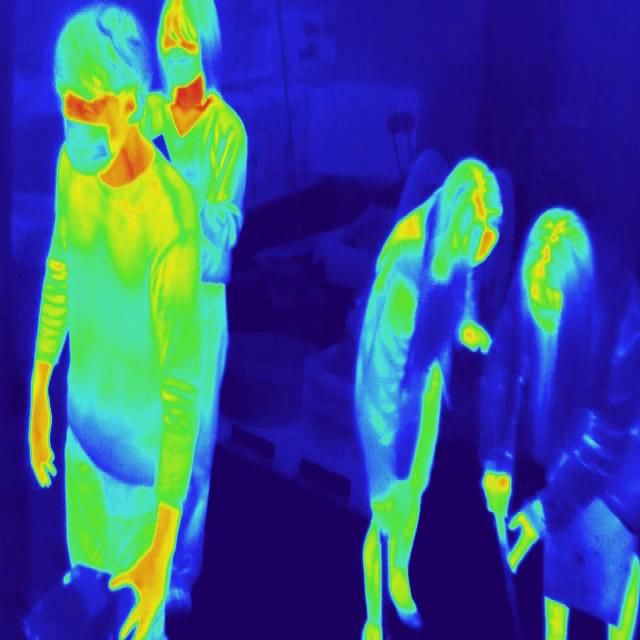
Detected objects:
label: person
label: person
label: person
label: person